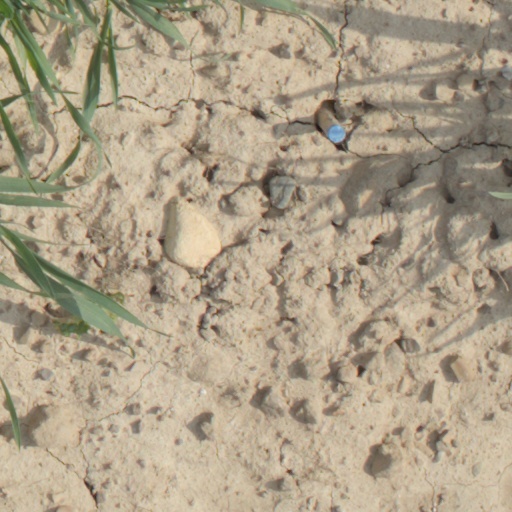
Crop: wheat